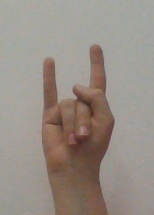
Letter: la